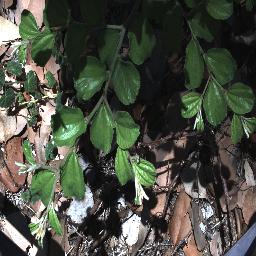
Label: chinee_apple